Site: brandenburg
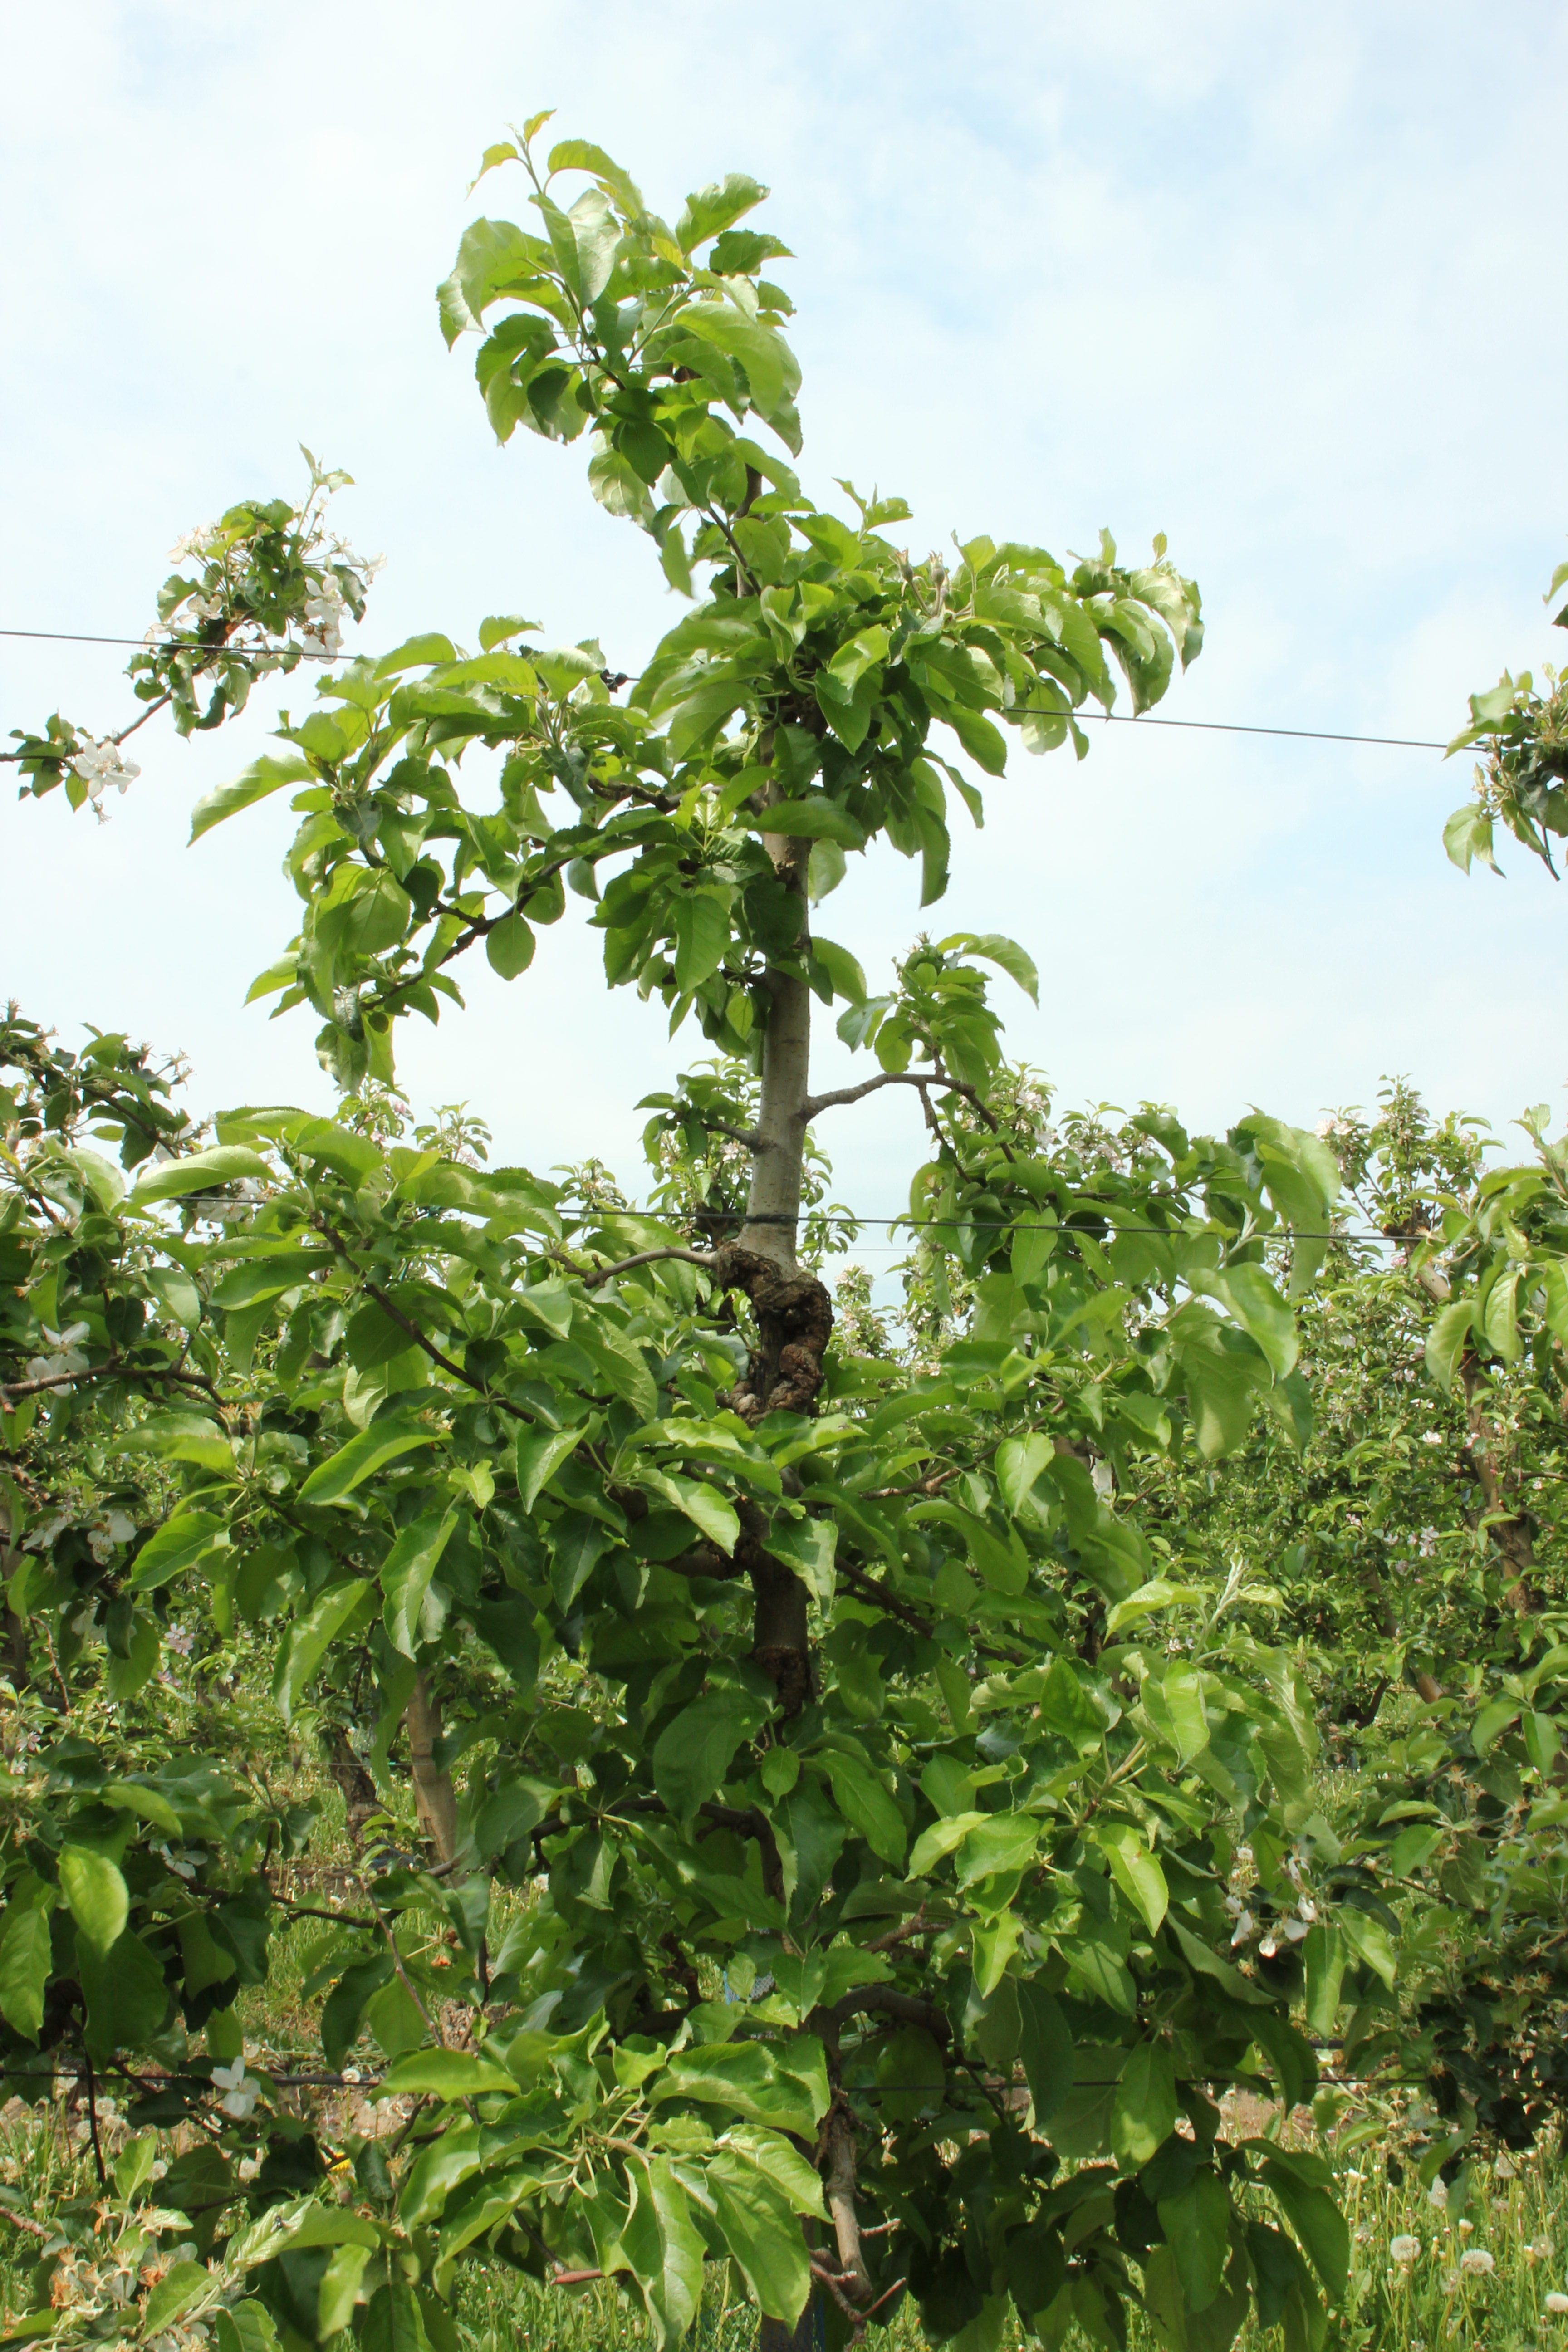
Growth stage (BBCH 67): Flowering